Coaxial-rotor aircraft

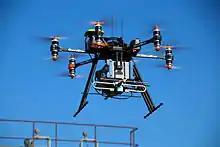
Coaxial hexacopter – OnyxStar HYDRA-12 from AltiGator

Multirotor type unmanned aerial vehicles exist in numerous configurations including duocopter, tricopter, quadcopter, hexacopter and octocopter. All of them can be upgraded to coaxial configuration in order to bring more stability and flight time while allowing carrying much more payload without gaining too much weight. Indeed, coaxial multirotors are made by having each arm carrying two motors facing in opposite directions (one up and one down). Therefore, it is possible to have a quad-axis, octorotor airframe thanks to coaxial configuration. Duocopters are characterised by two motors aligned in a vertical axis. The control is performed by the appropriate acceleration of a single rotor blade for targeted thrust generation during revolution. Having more lifting power for a greater payload explains why coaxial multirotors are preferred for nearly all large-payload commercial applications of UAS.